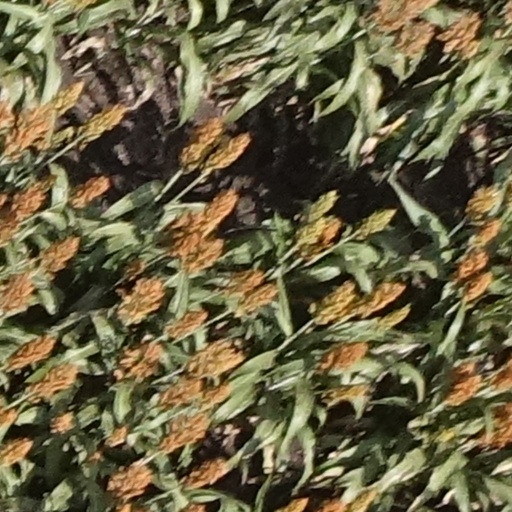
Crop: sorghum